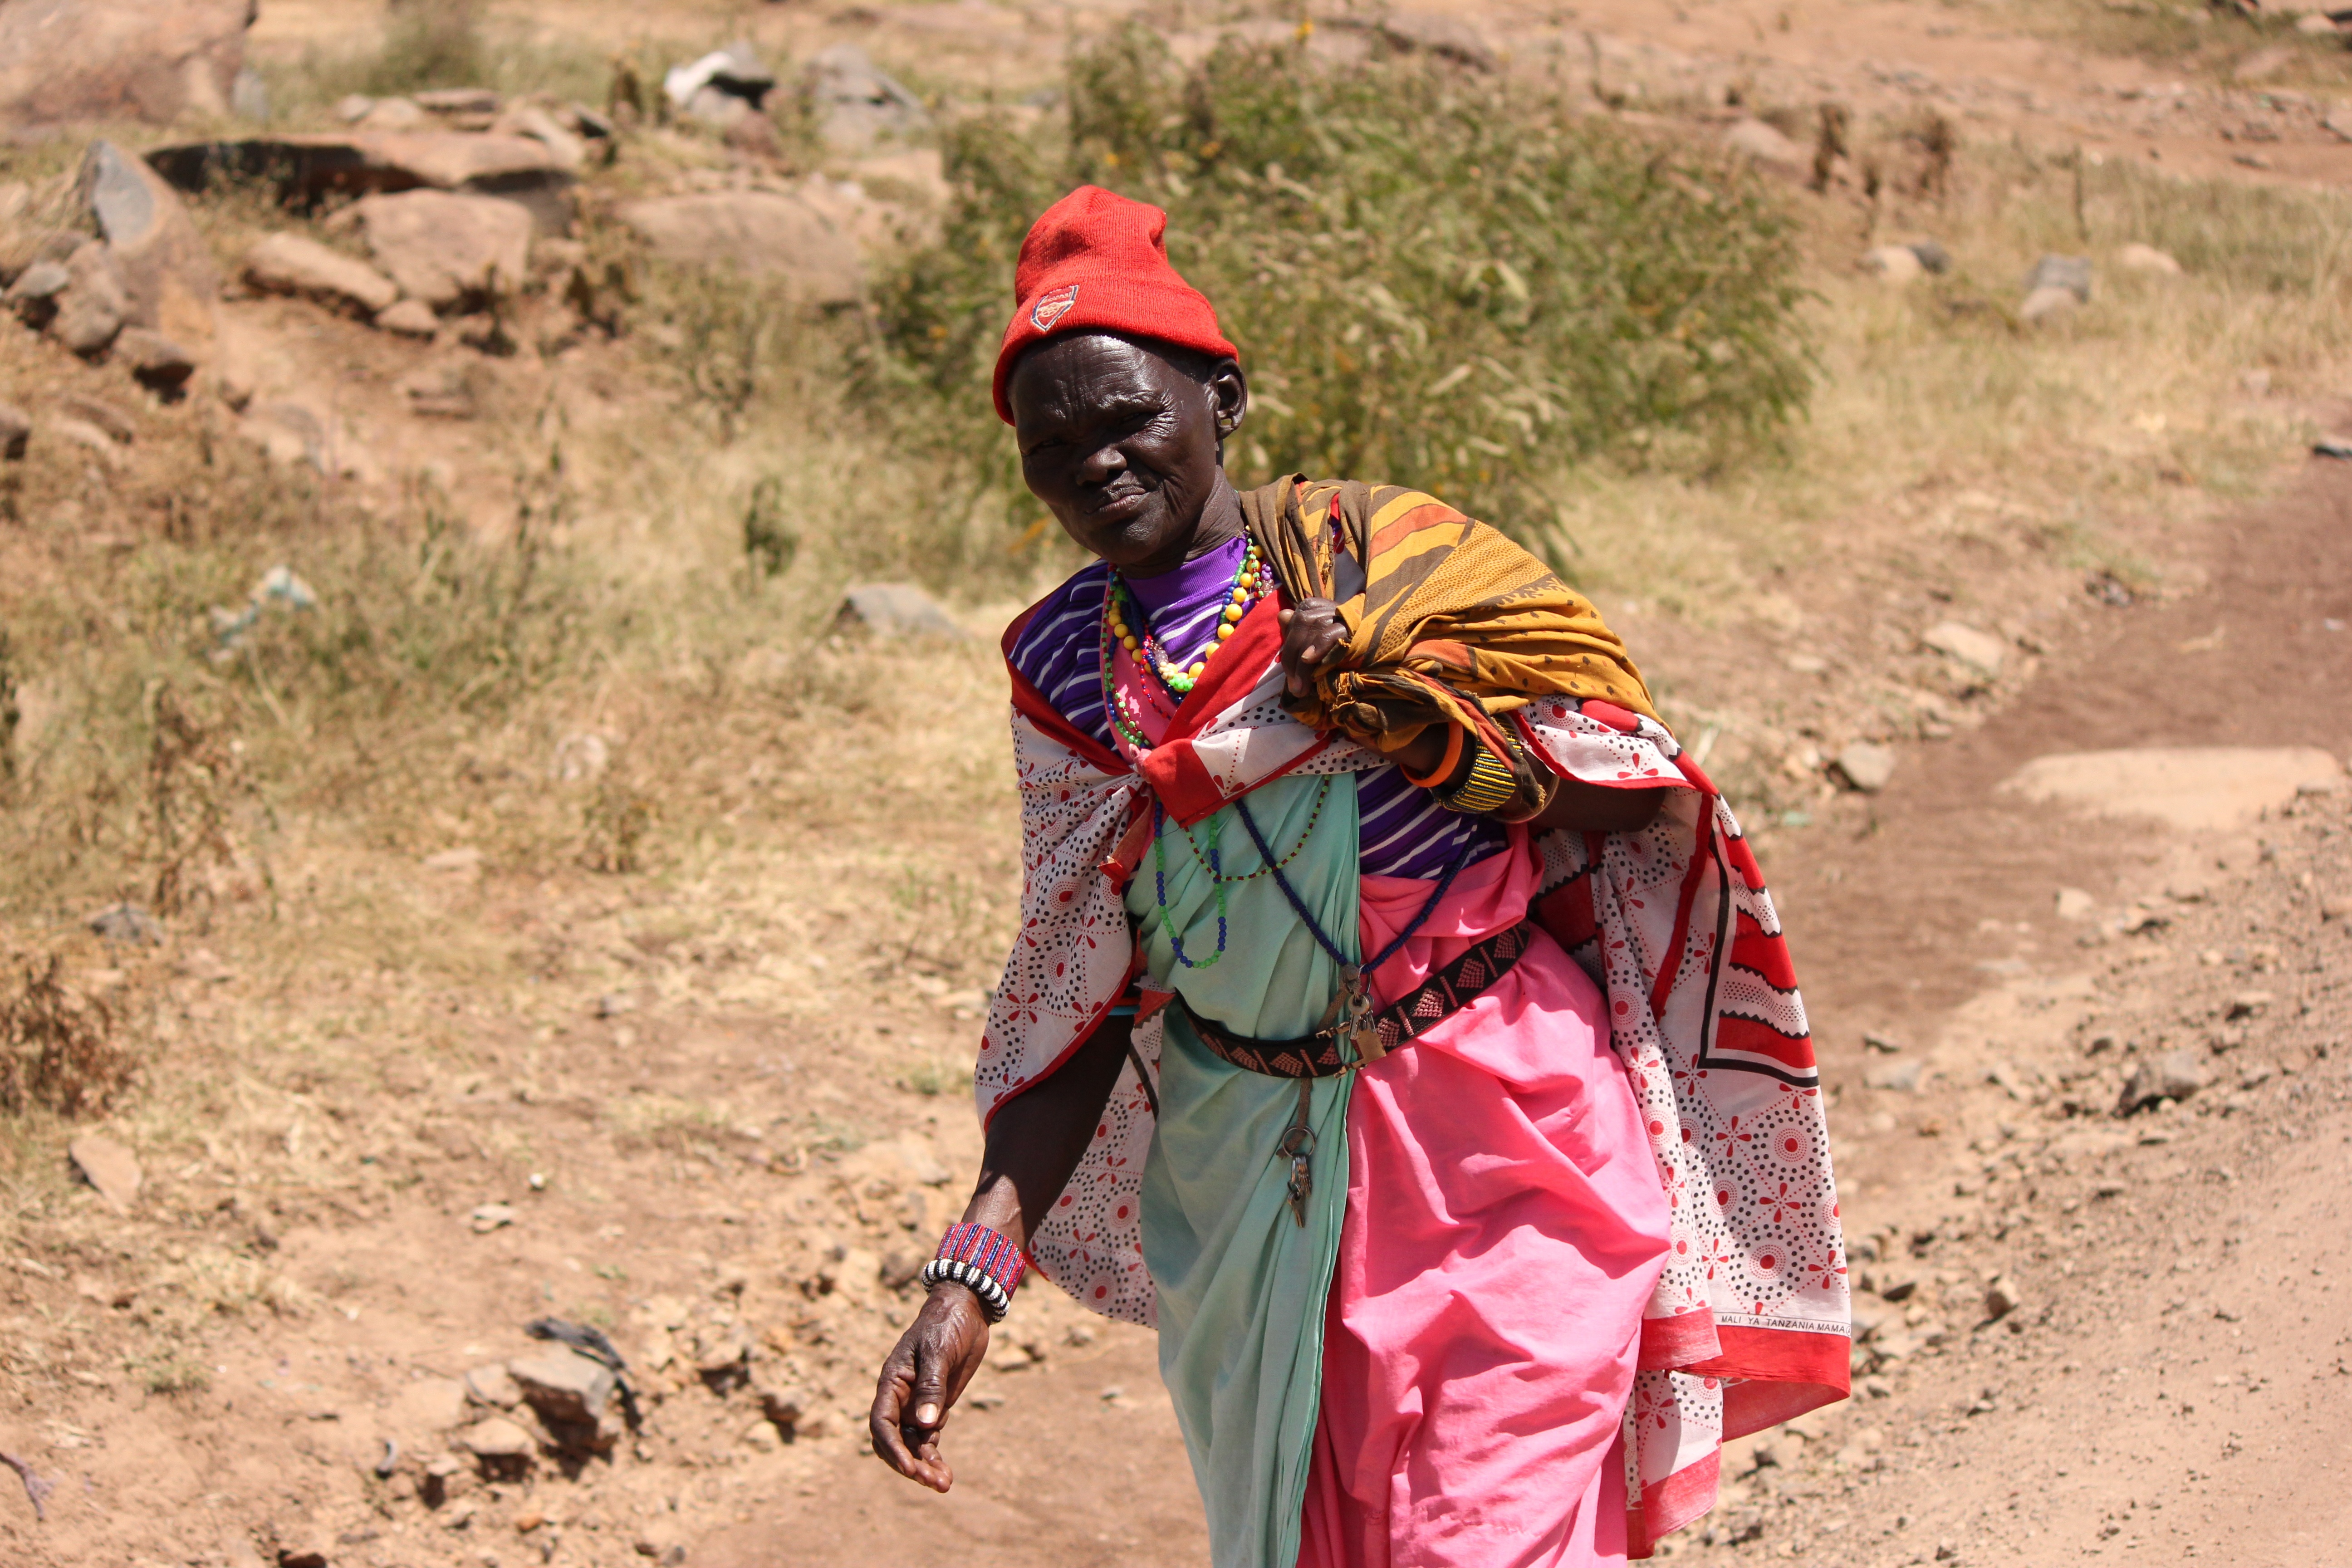
people, adventure, soil, tribe, backpacking